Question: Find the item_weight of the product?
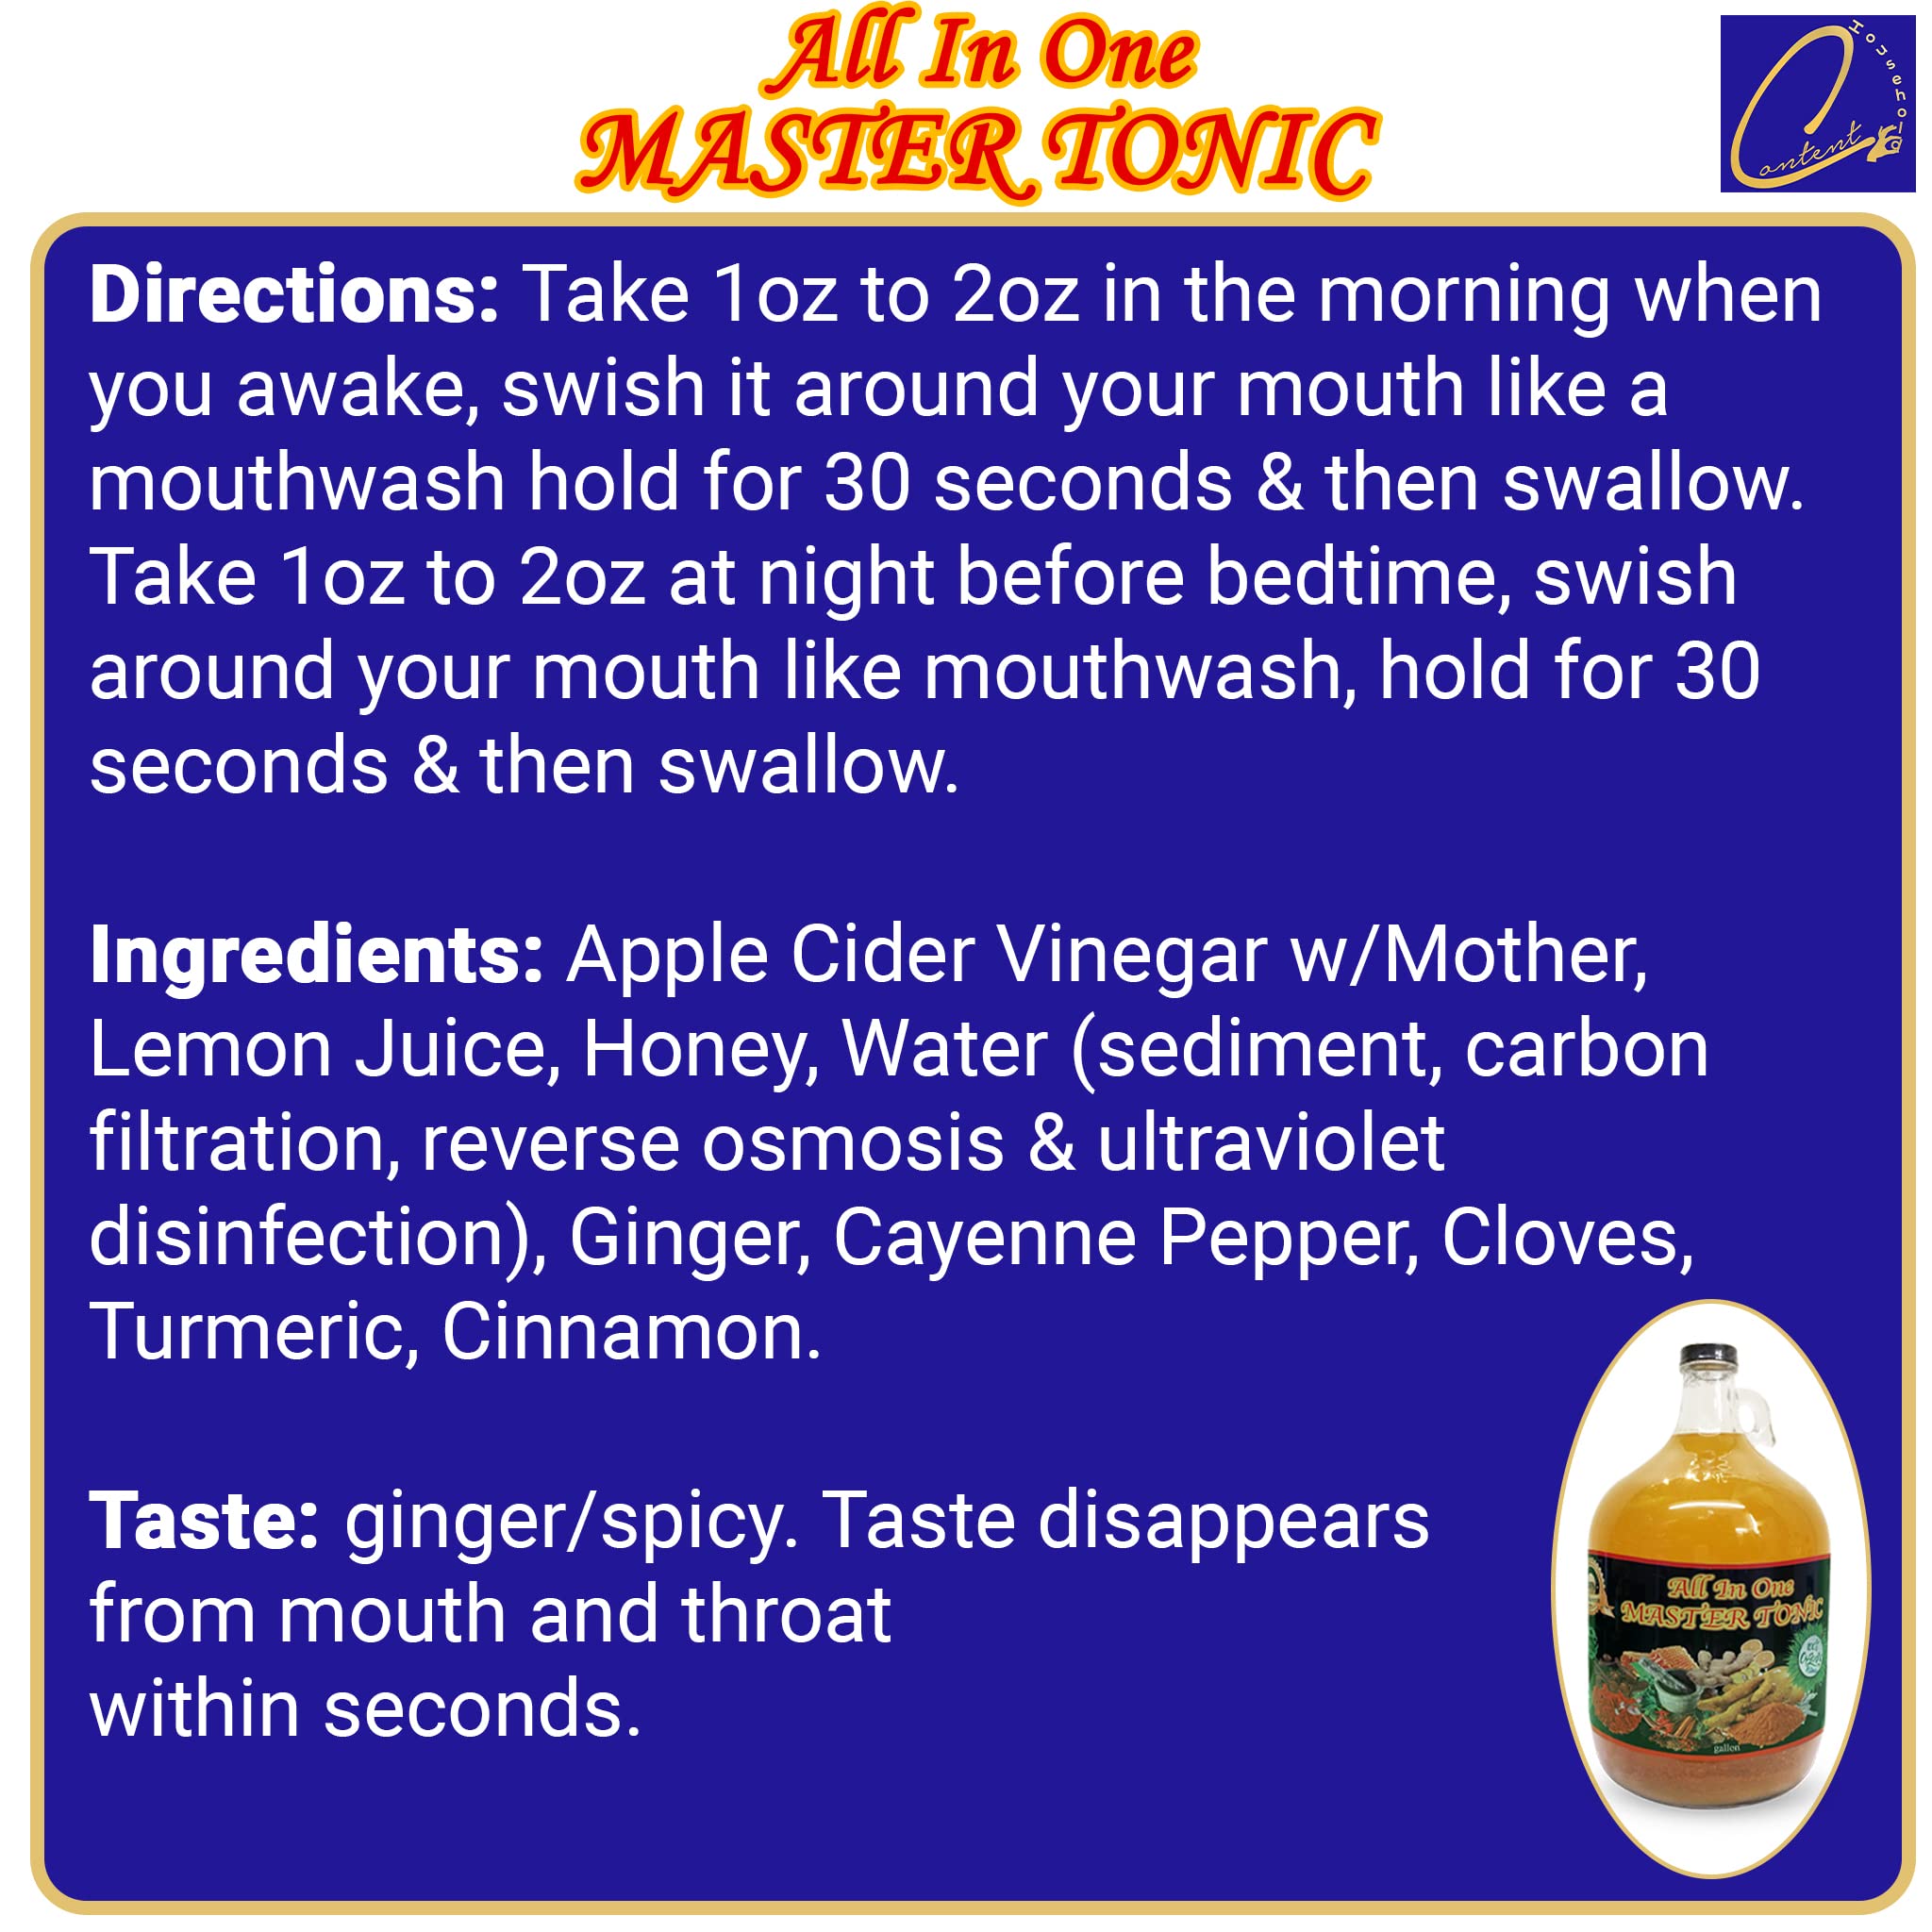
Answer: [1.0, 2.0] ounce